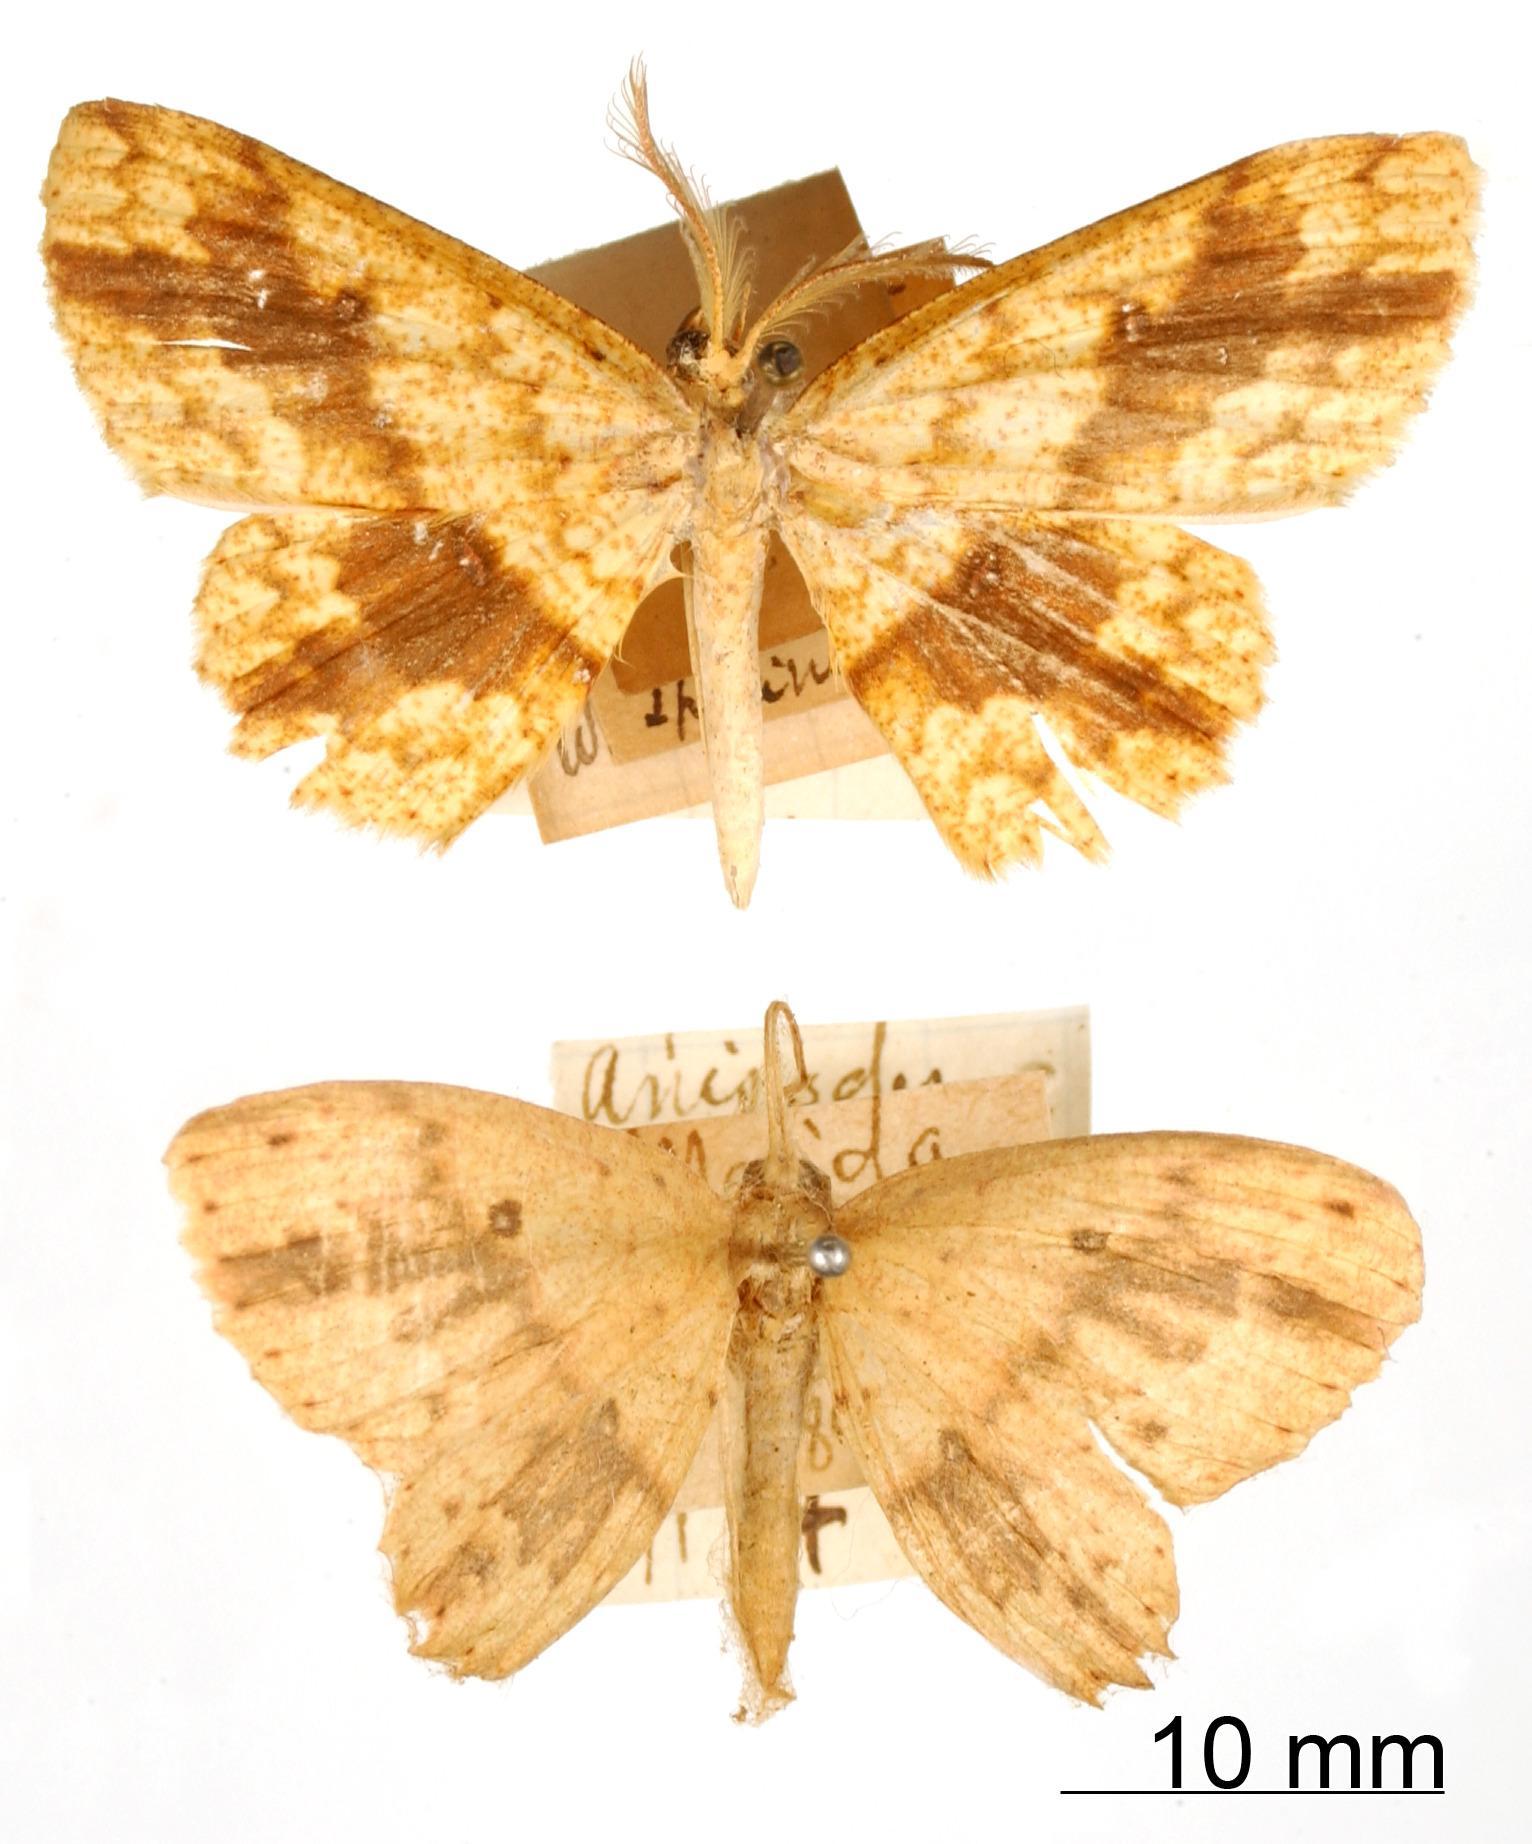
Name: Anisodes scintillans plenifasciata
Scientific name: Anisodes scintillans plenifasciata Dognin, 1910
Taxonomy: Animalia, Arthropoda, Insecta, Lepidoptera, Geometridae, Sterrhinae
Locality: San Antonio, Cali, Valle del Cauca, Colombia
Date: Mar 1909